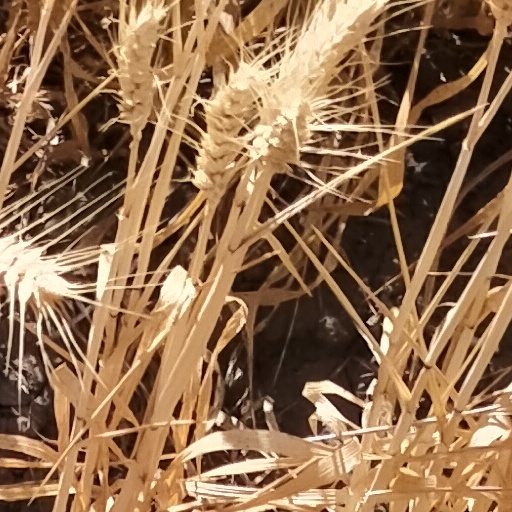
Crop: wheat